Château de Varax (Saint-Paul-de-Varax)

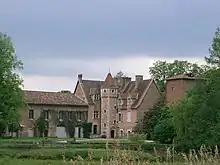
The Château de Varax in 2006

The Château de Varax is a historic château in Saint-Paul-de-Varax, Ain, France. It was built in the 14th century. It was almost destroyed in 1593, and subsequently rebuilt. It has been listed as an official historical monument since September 29, 1981.